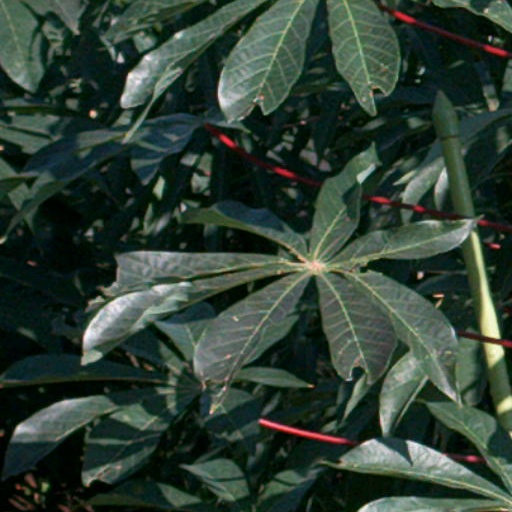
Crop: cassava